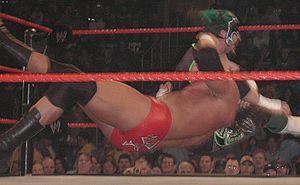
Gregory Shane Helms est un catcheur américain.